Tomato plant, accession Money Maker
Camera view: bottom (45 deg); turntable rotation: 330 degrees
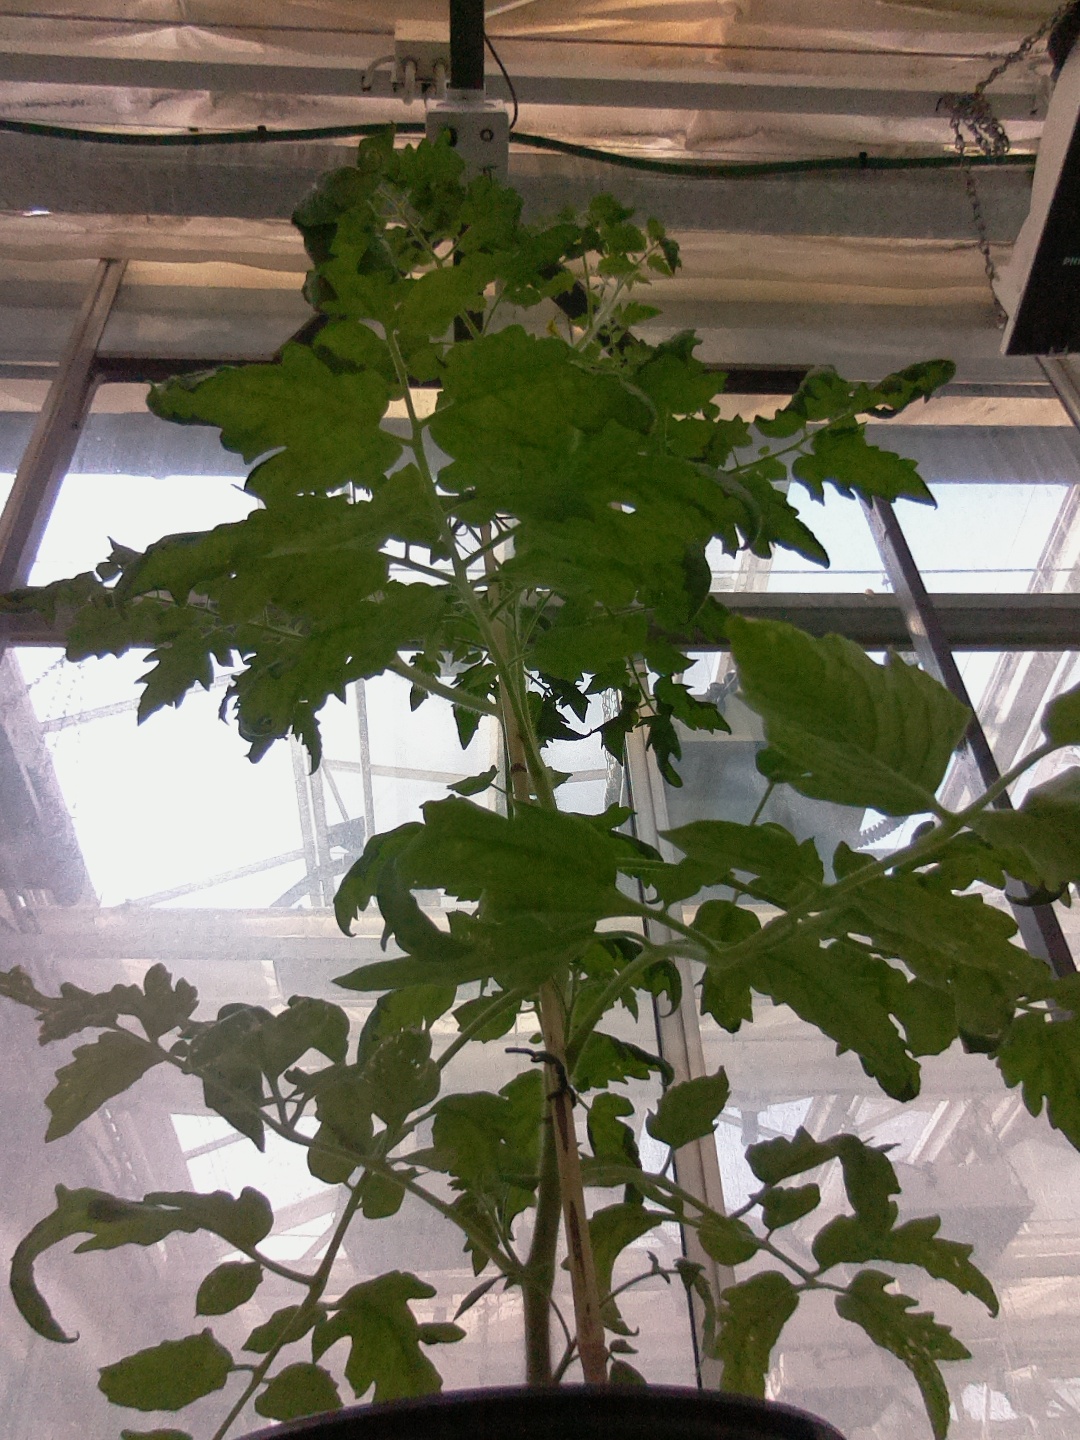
BBCH growth stage 70: Fruits at the main stem or branches visibles